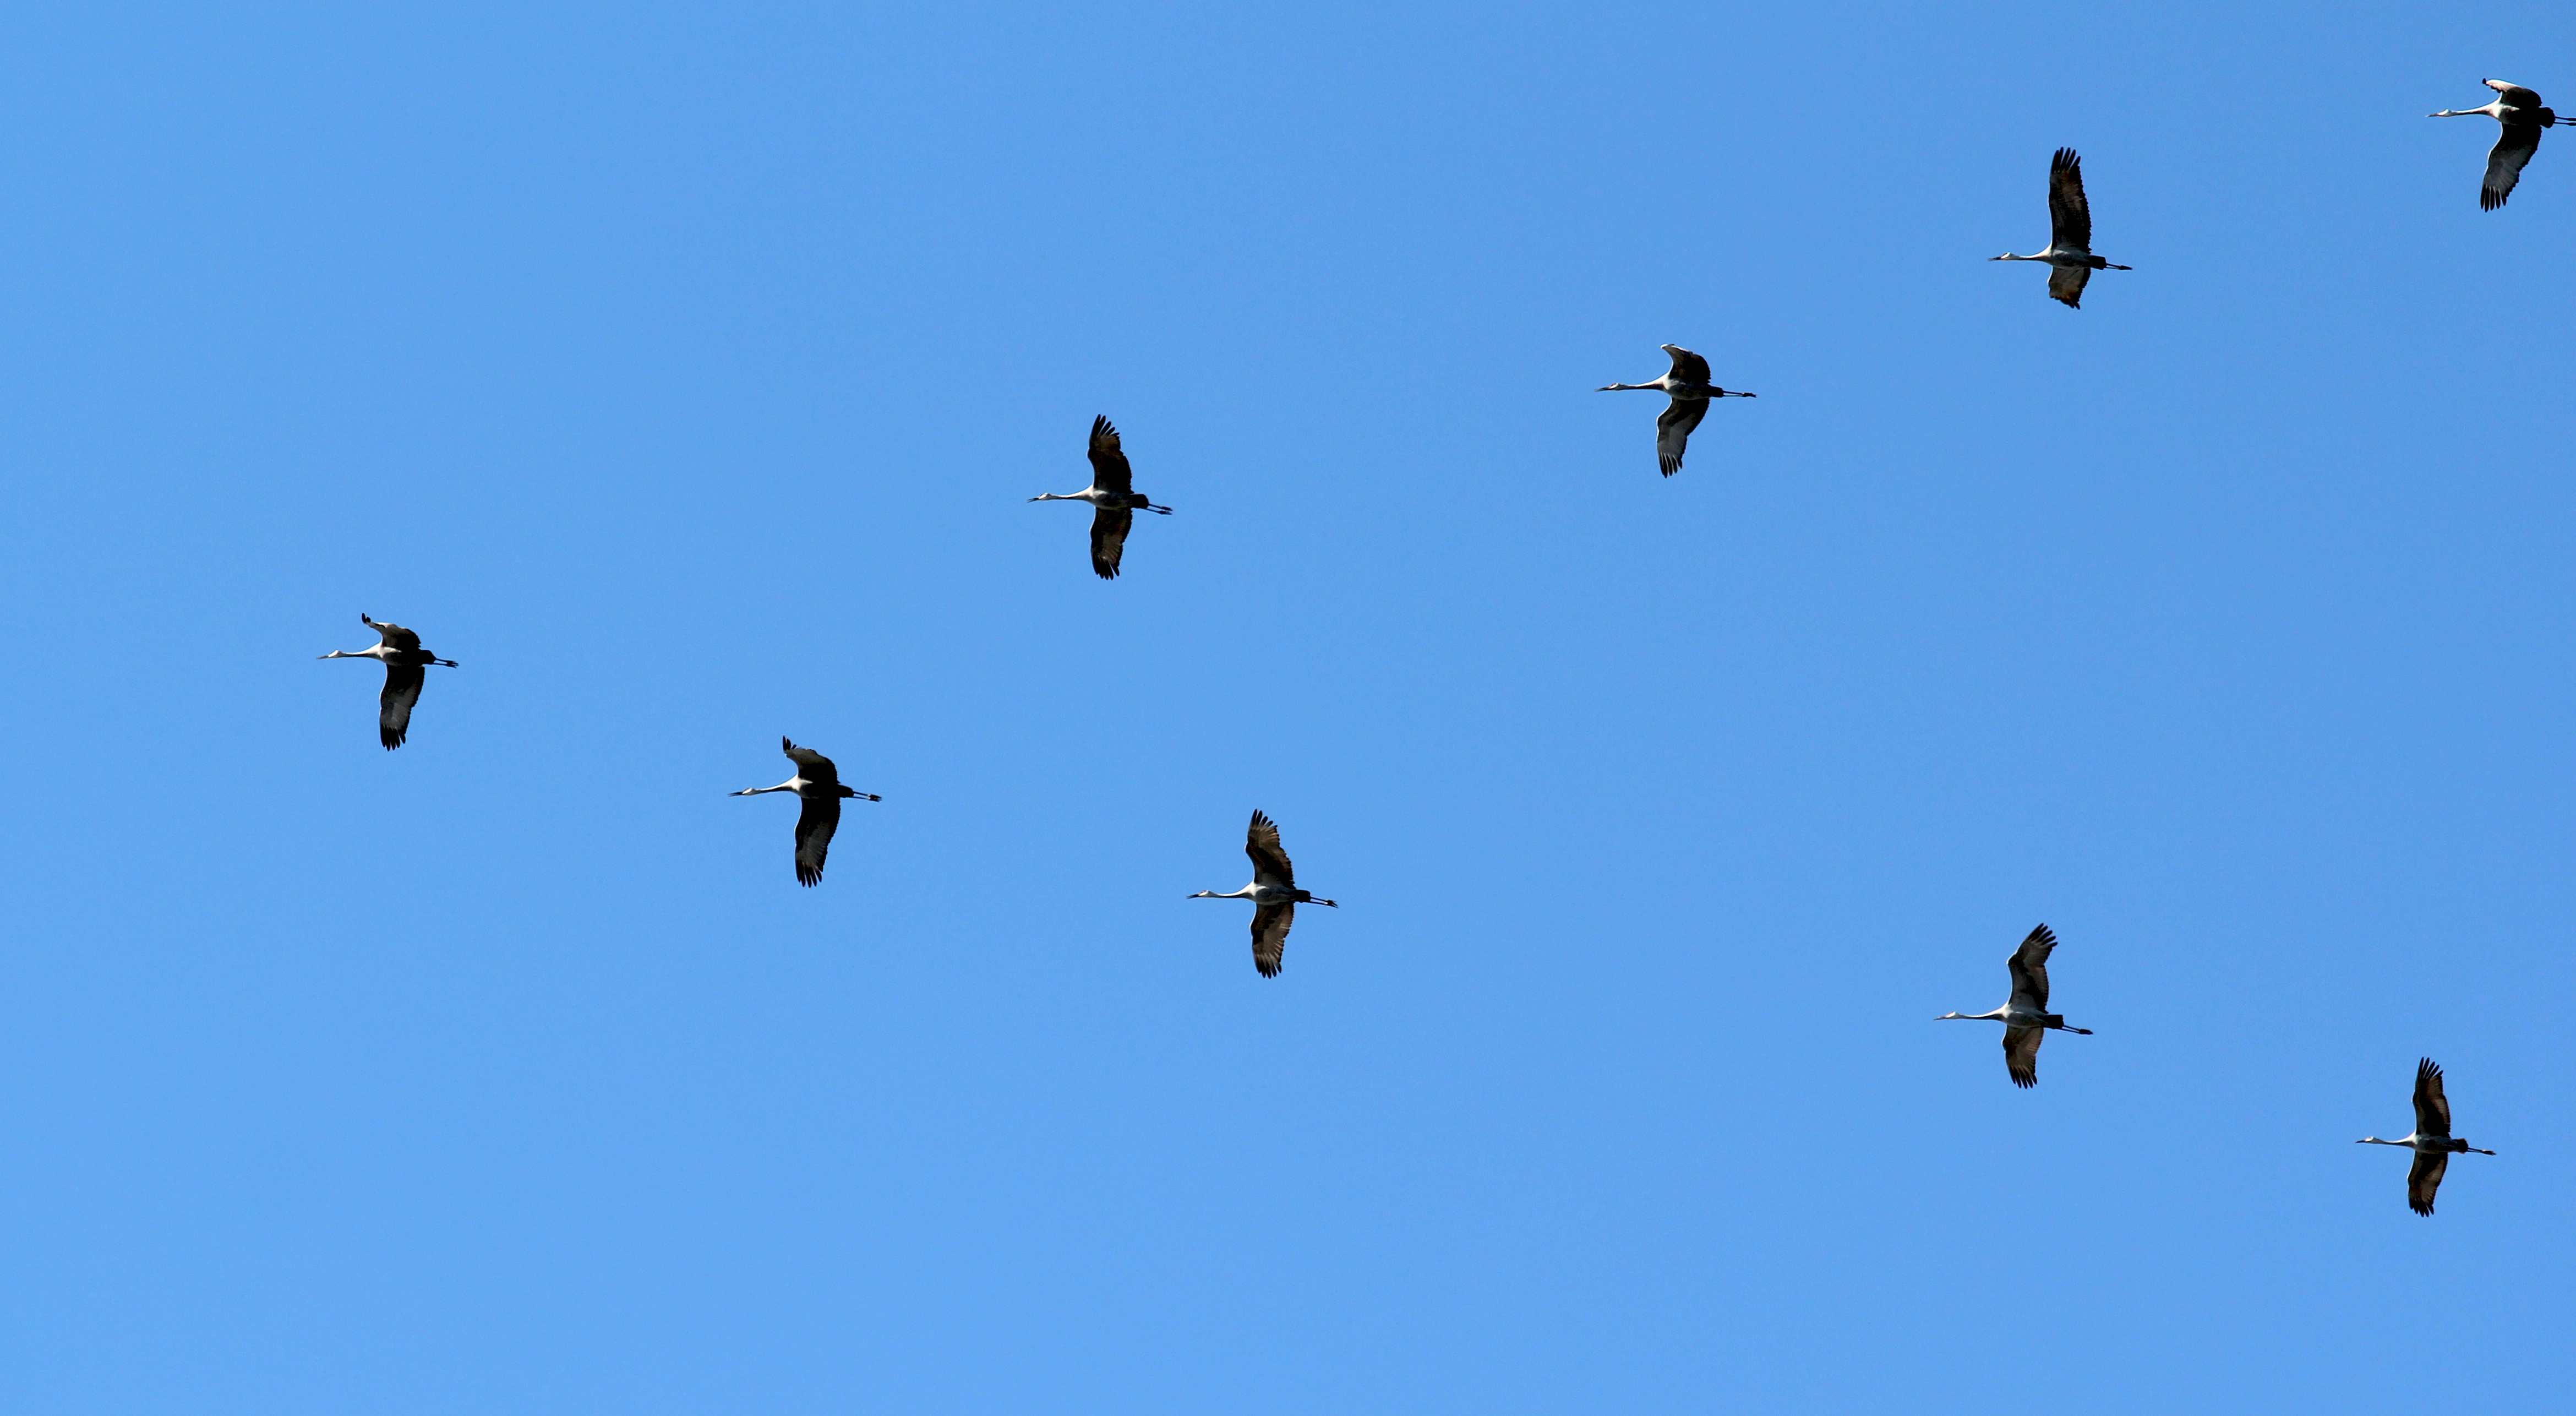
sandhill cranes, migration, bird, flock, bird migration, animal migration, sky, beak, flight, wing